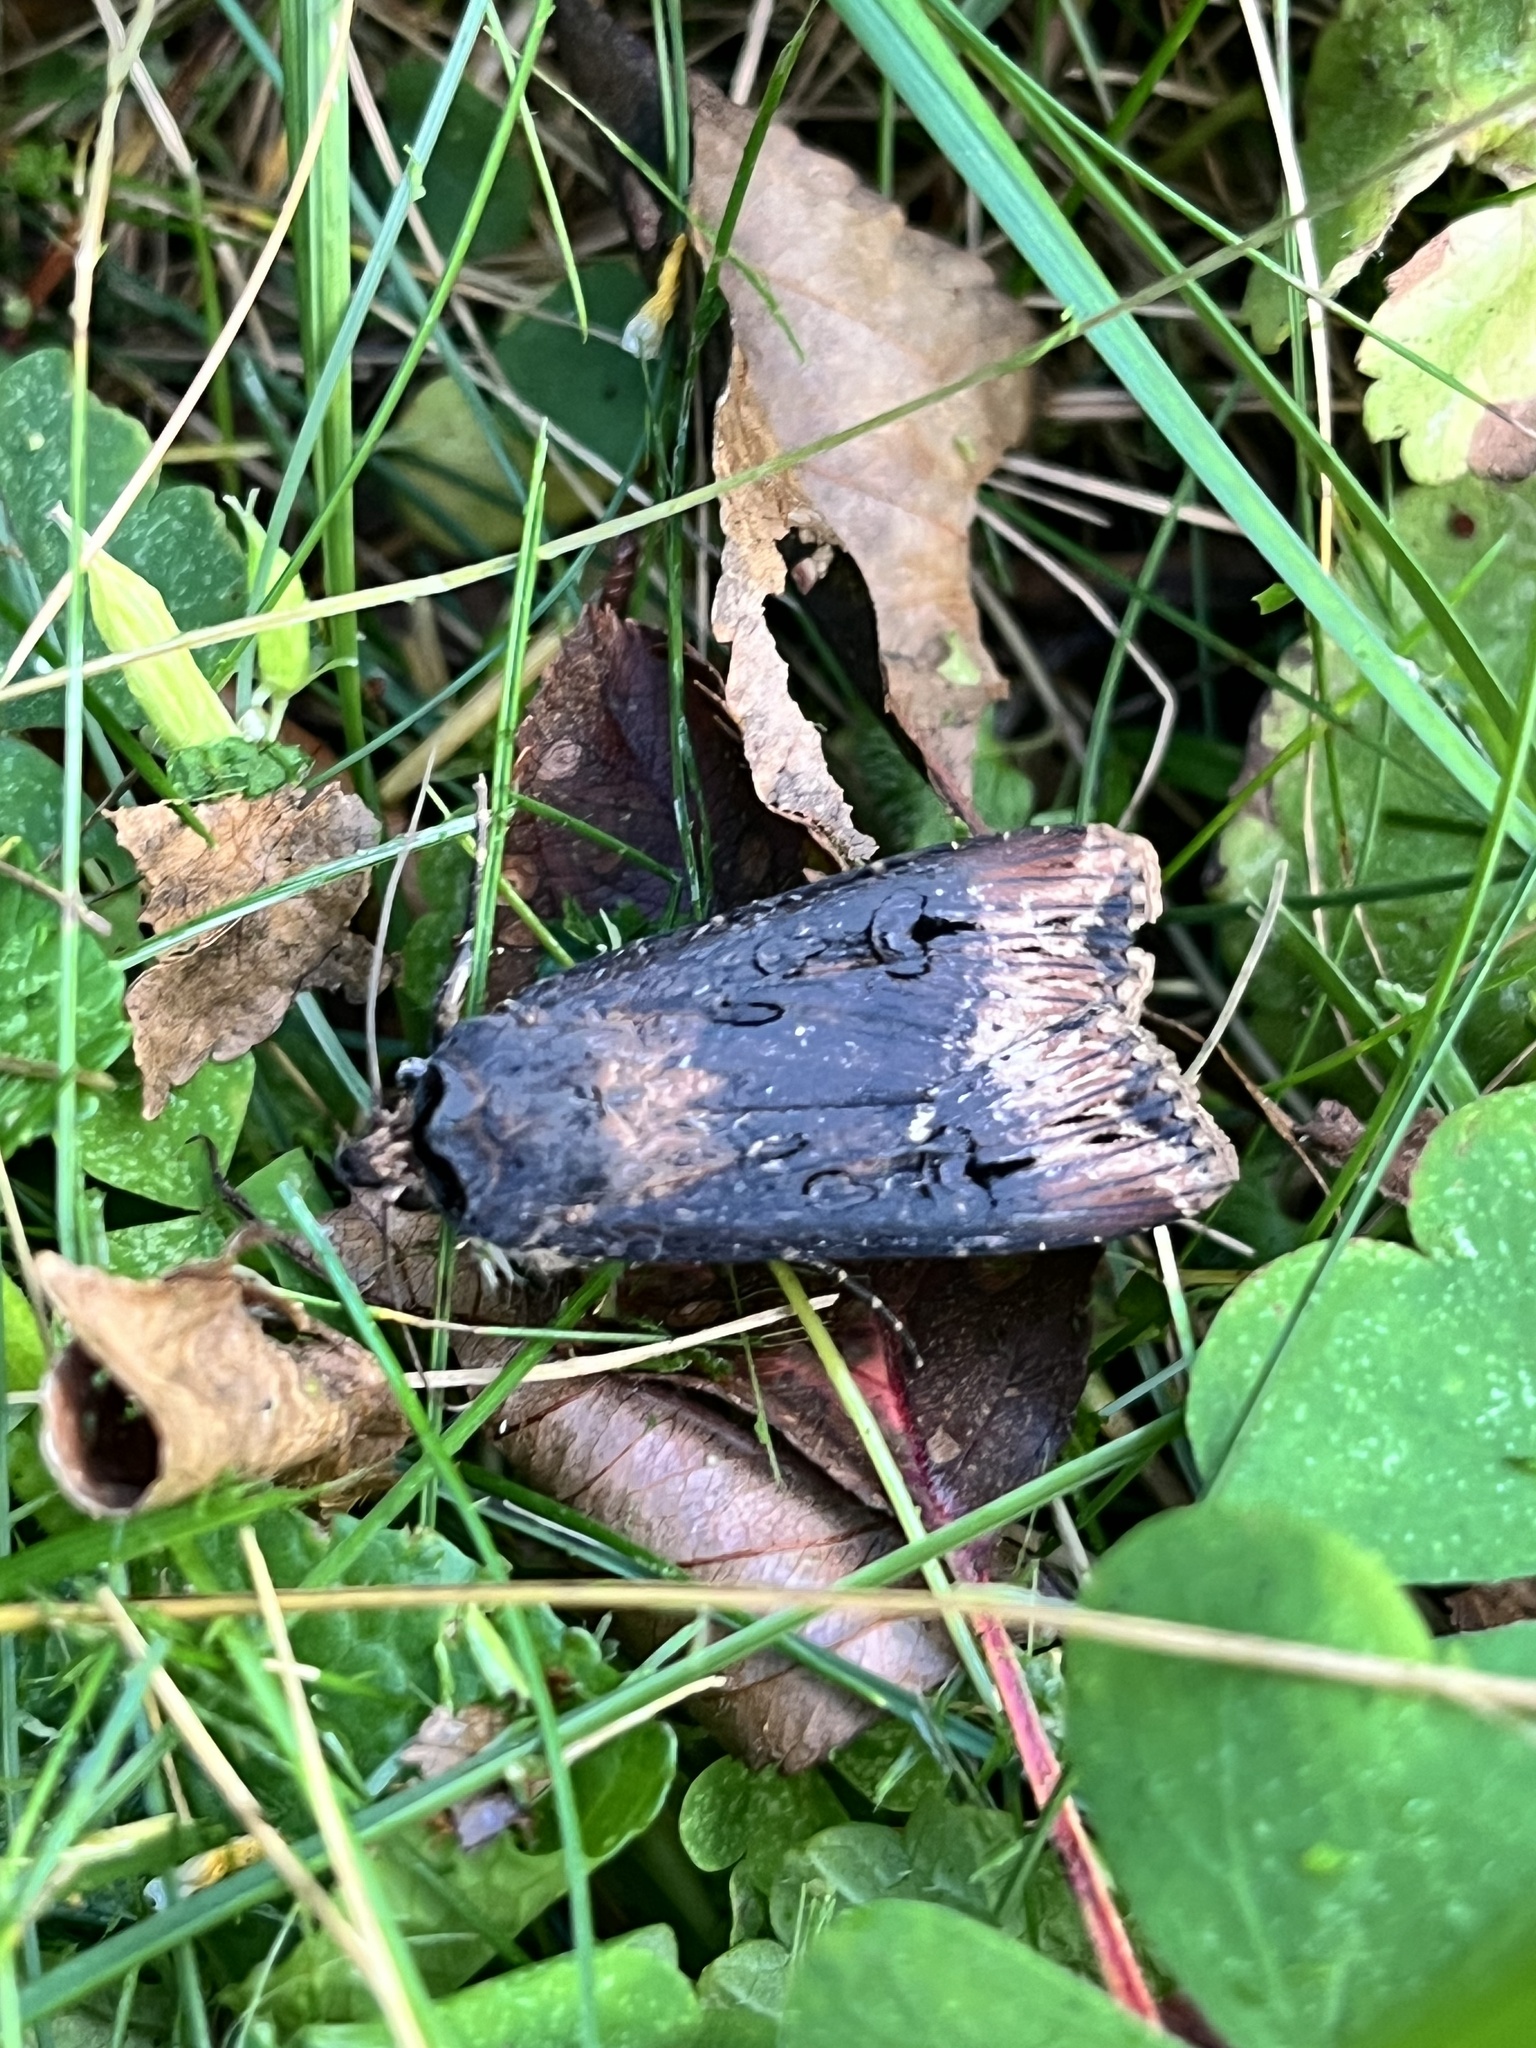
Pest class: cutworms